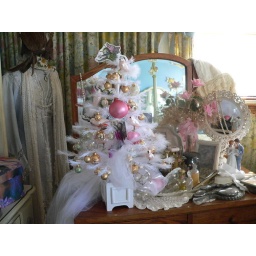
Christmas Tree in my bedroom at my parent's house